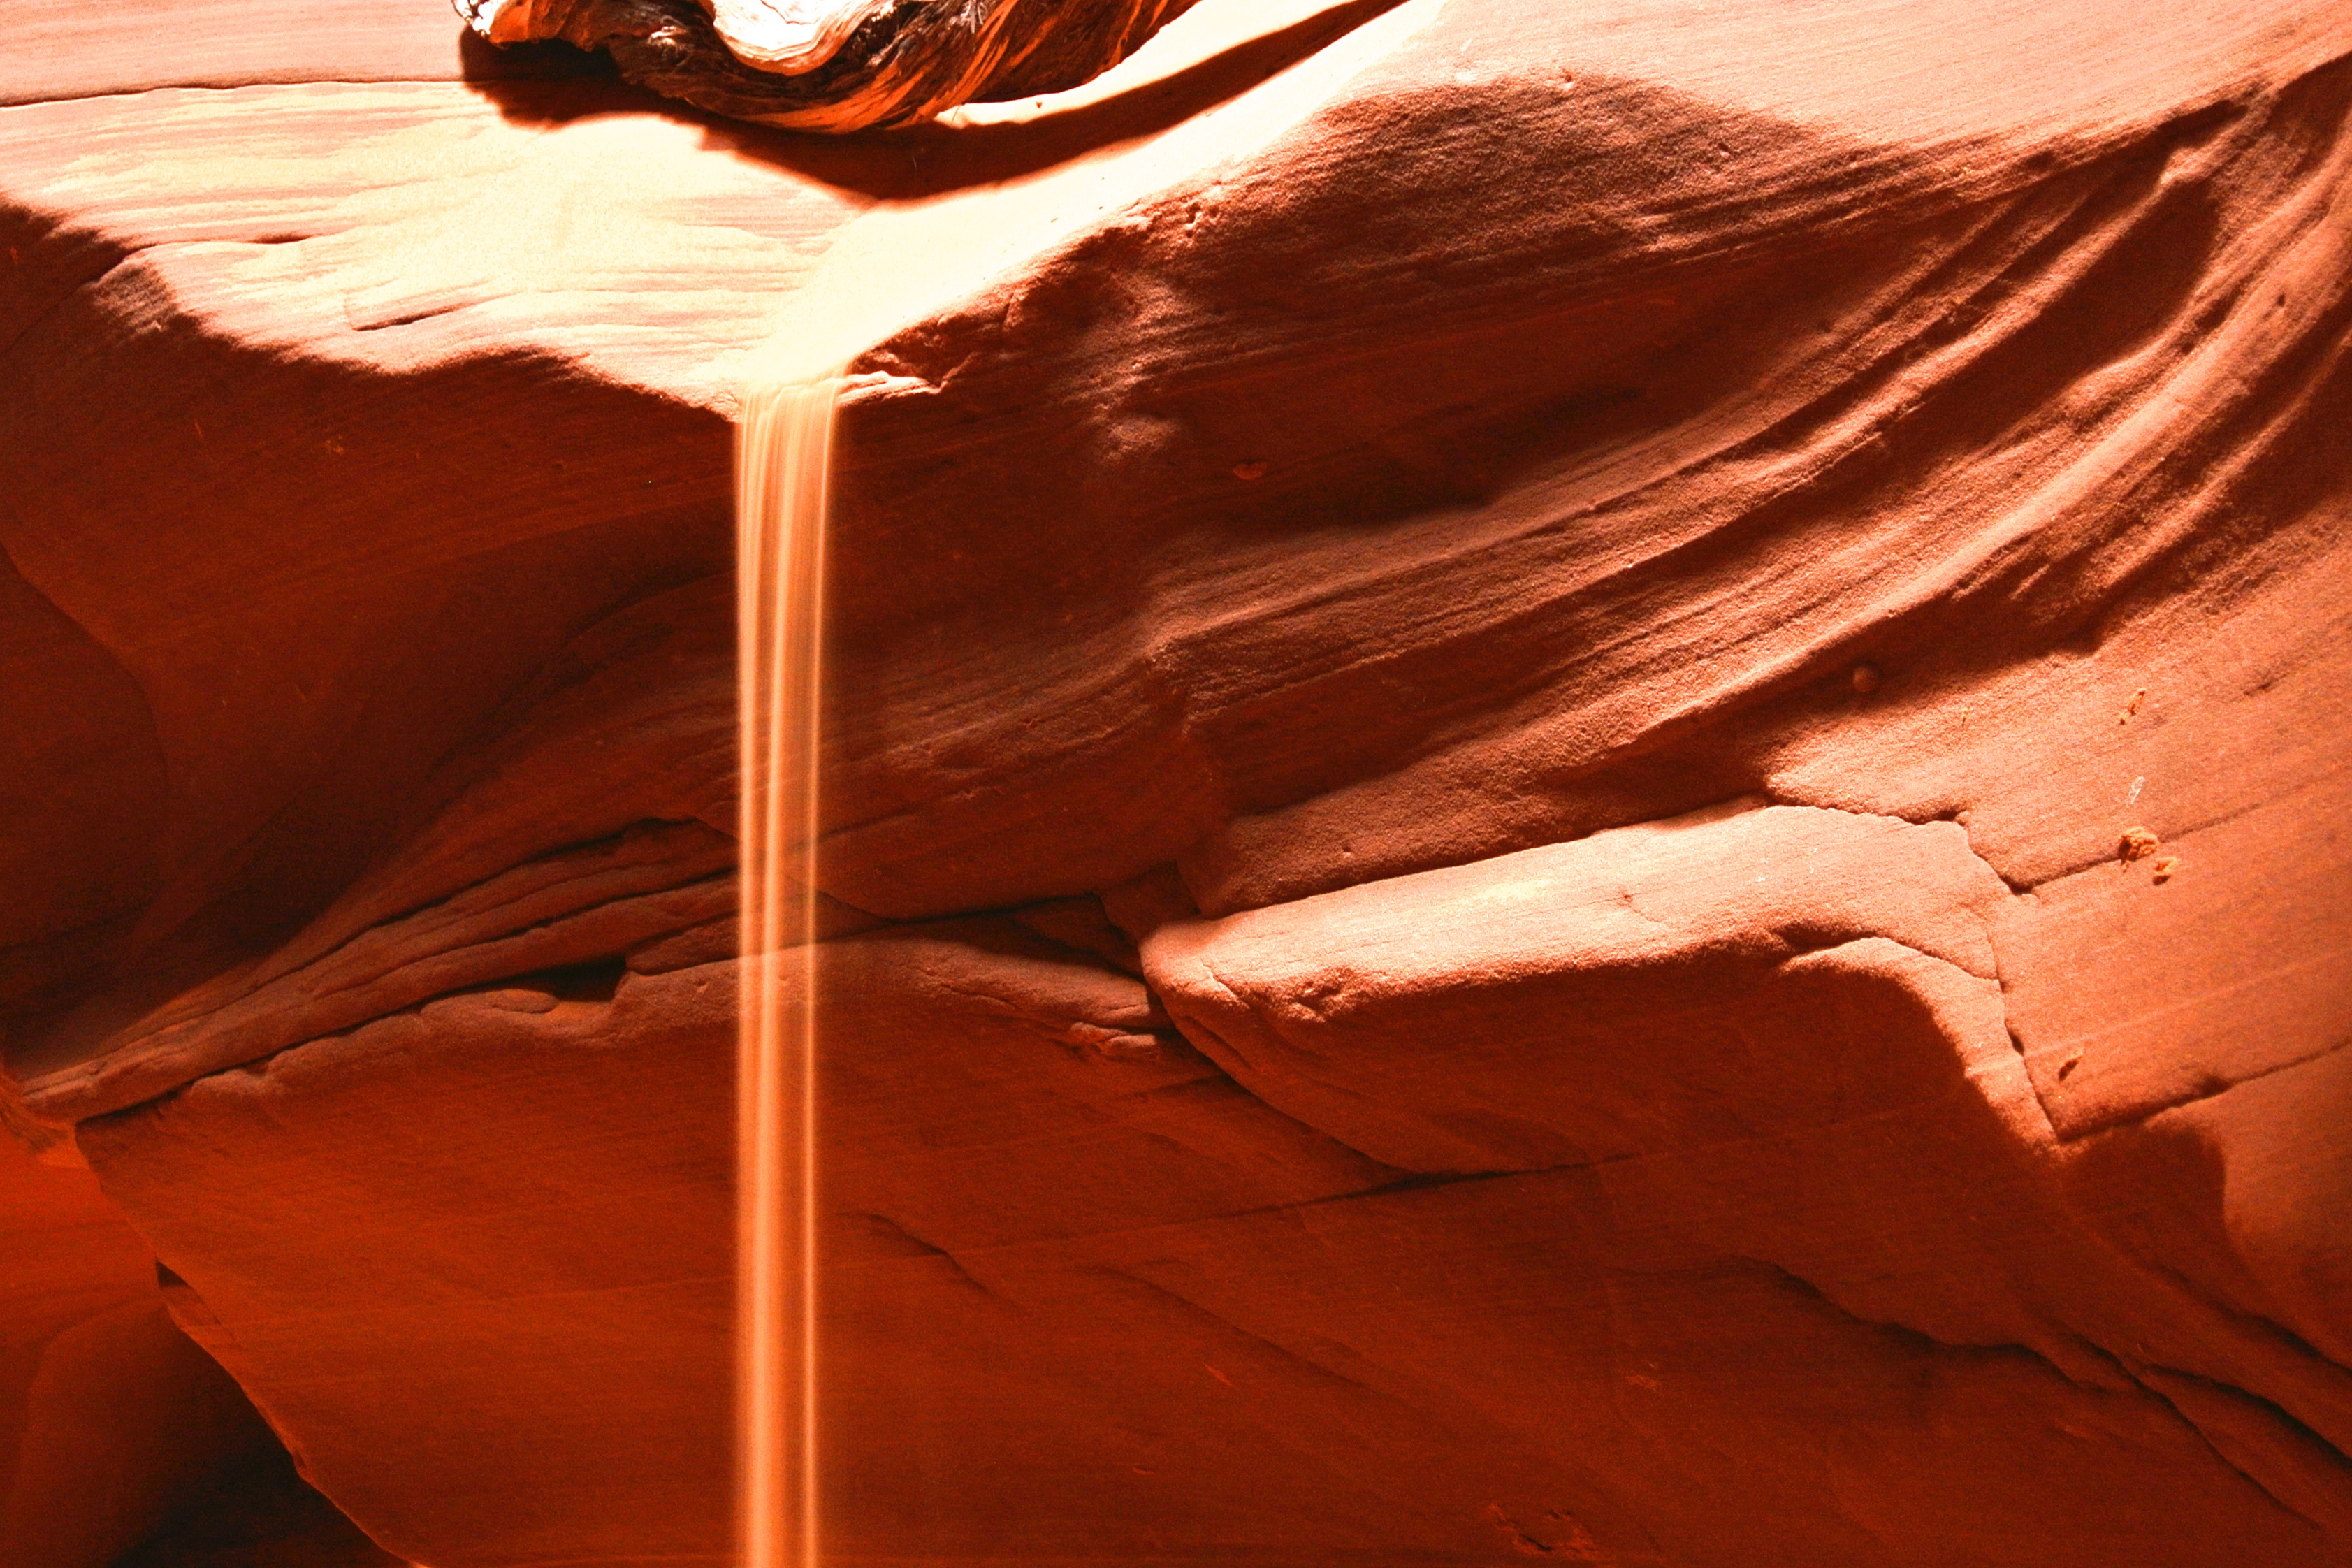
sand, rock, wood, stone, formation, red, usa, gorge, canyon, arizona, antelope canyon, navajo, trickle, sand stone, lake powell, upper antelope canyon